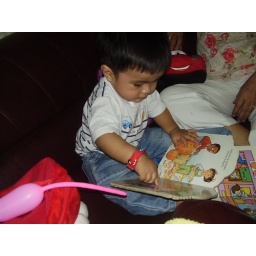
pointing with the dog in the book